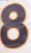
Number: 8